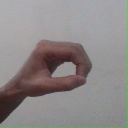
अक्षर: औ